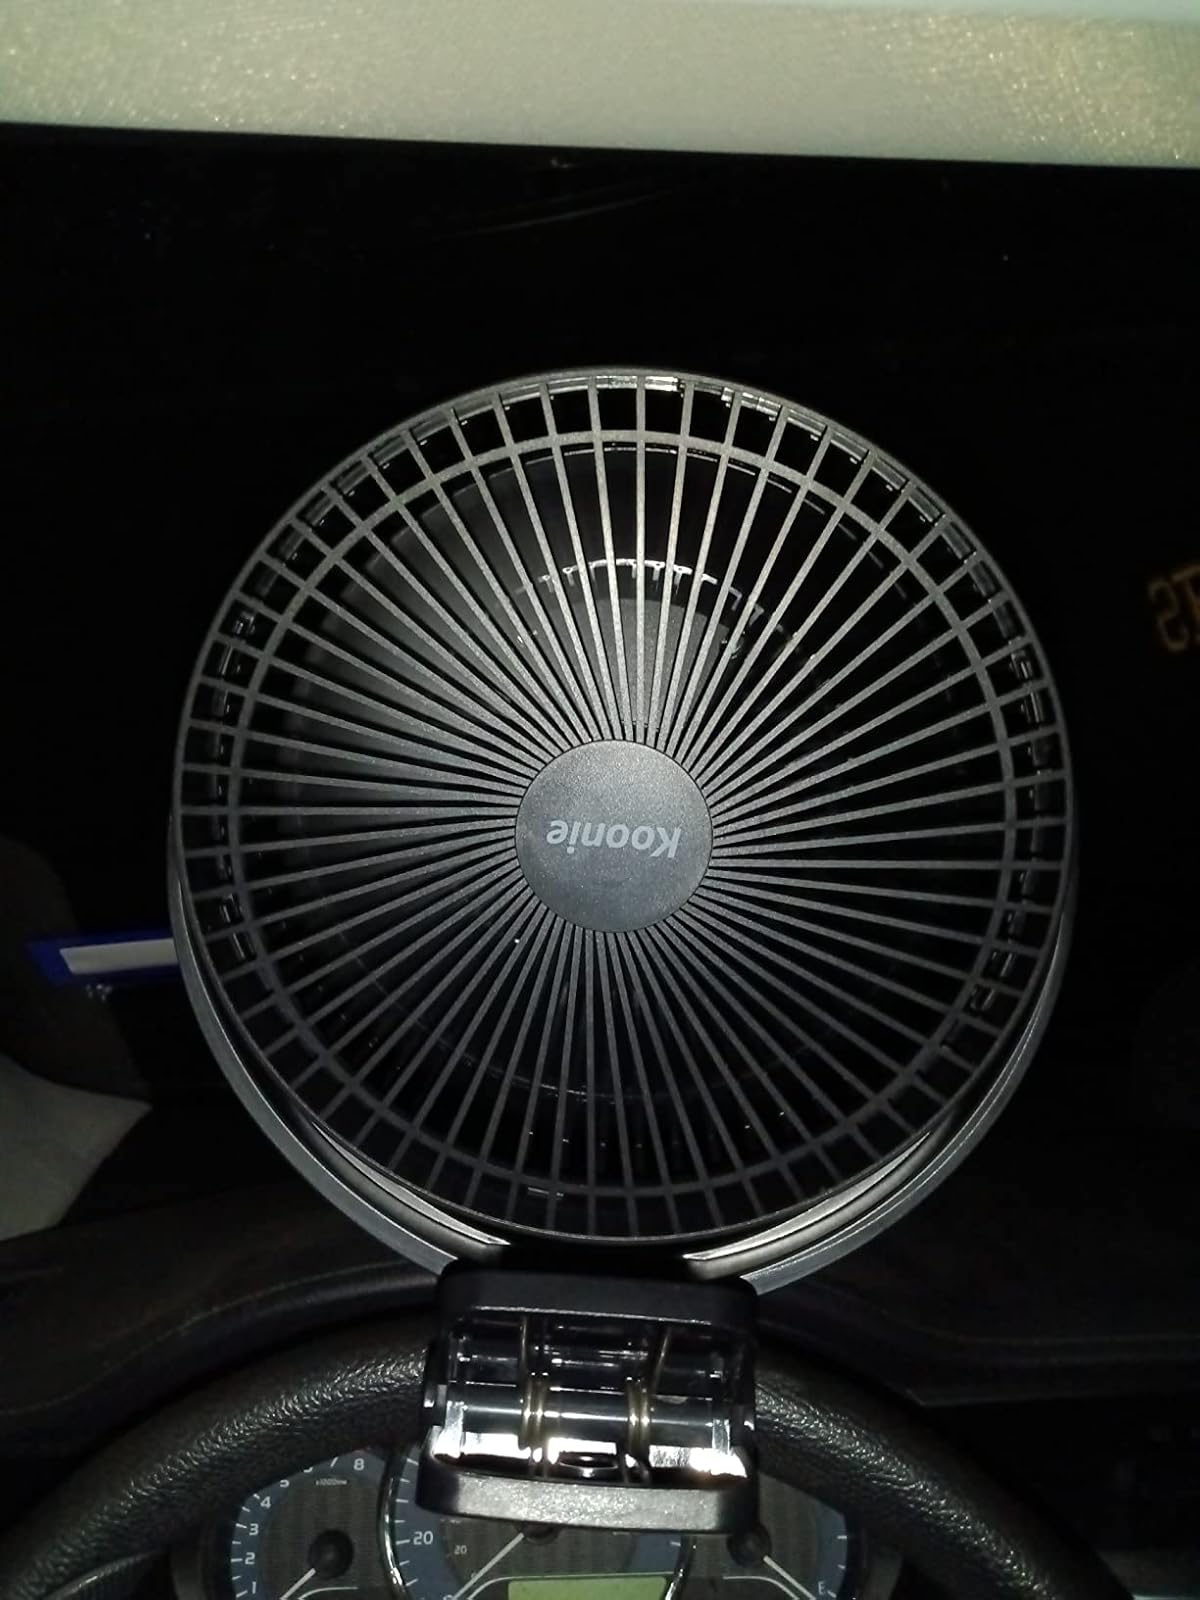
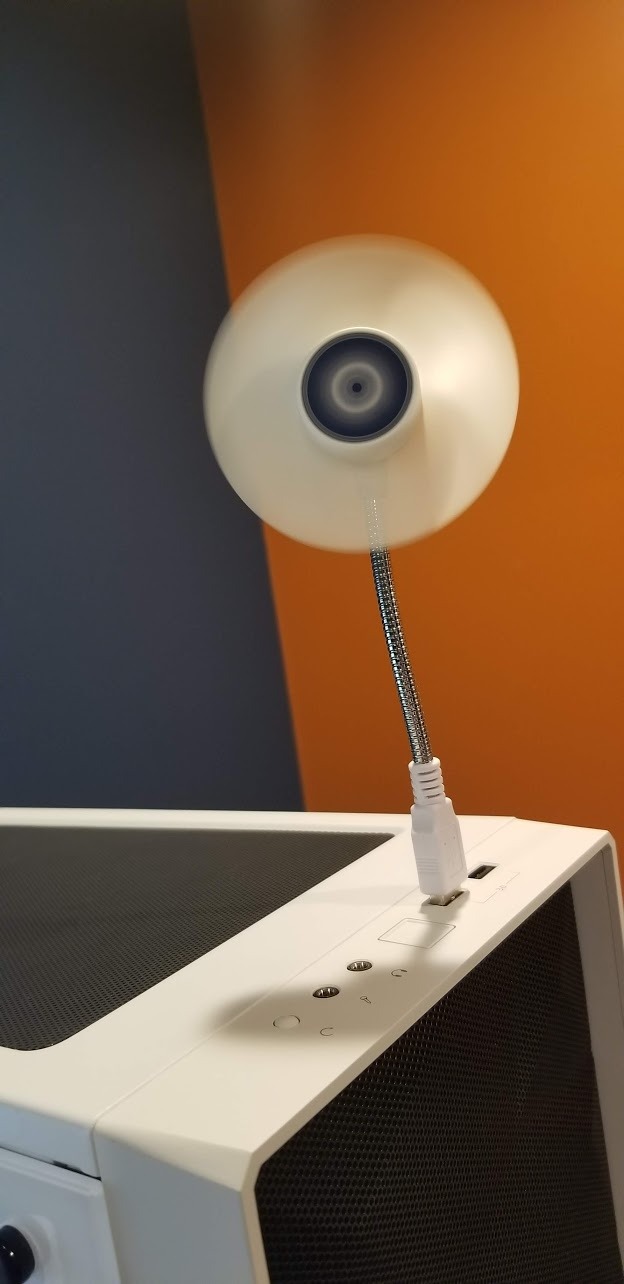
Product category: fan
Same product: no